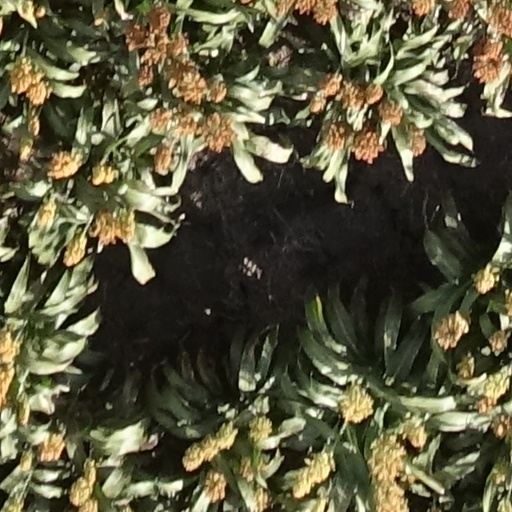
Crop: sorghum